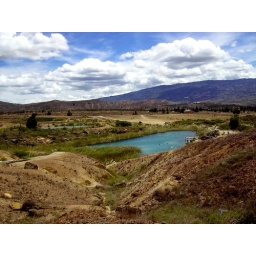
Yes, the water is actually that blue in real life.